Roseau

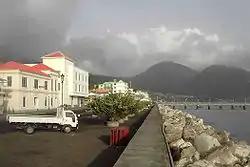
Roseau's Bay Front area

Roseau's nearby scenery (mostly in its so-called valley) includes Boiling Lake, east, in the Morne Trois Pitons National Park, waterfalls, thermal springs, and scenic plateaus.